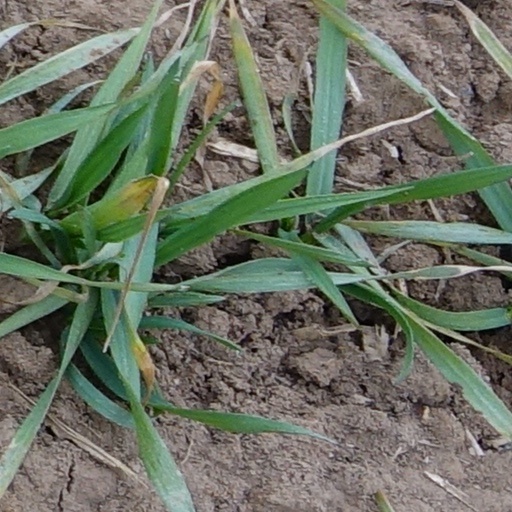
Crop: wheat